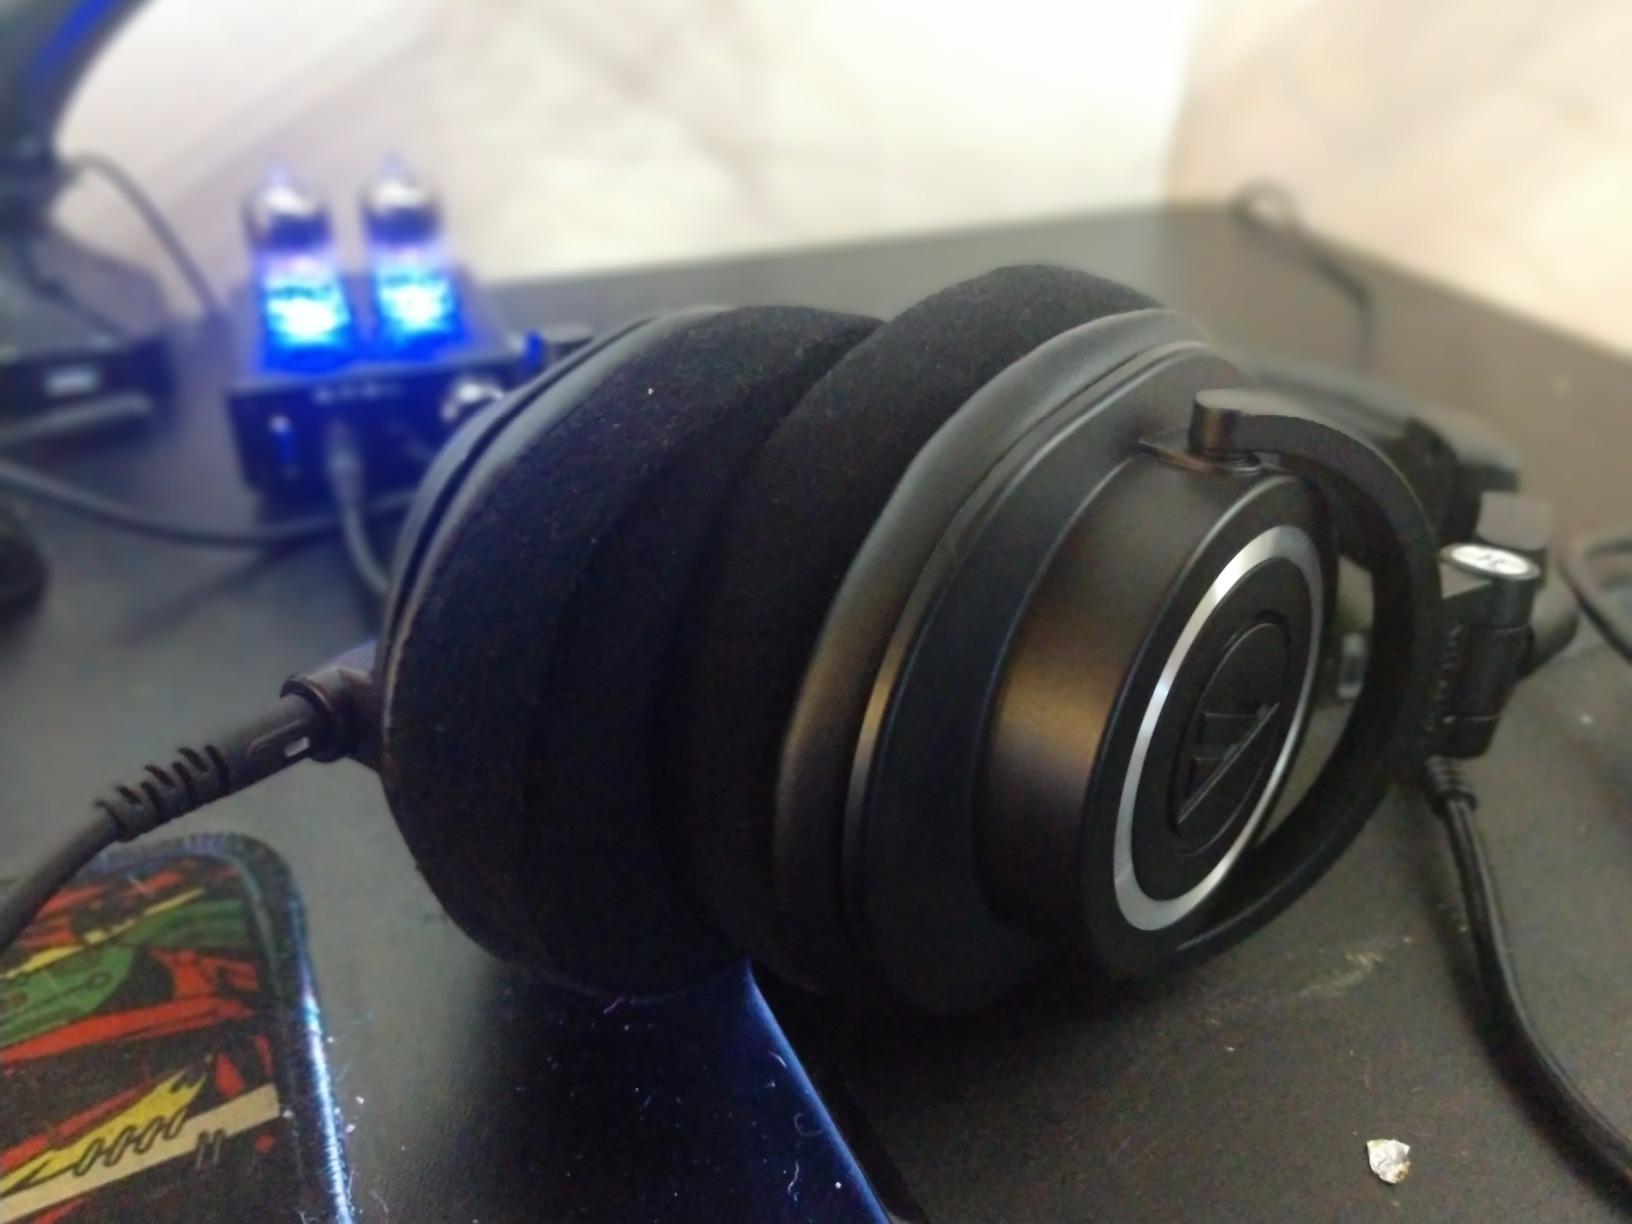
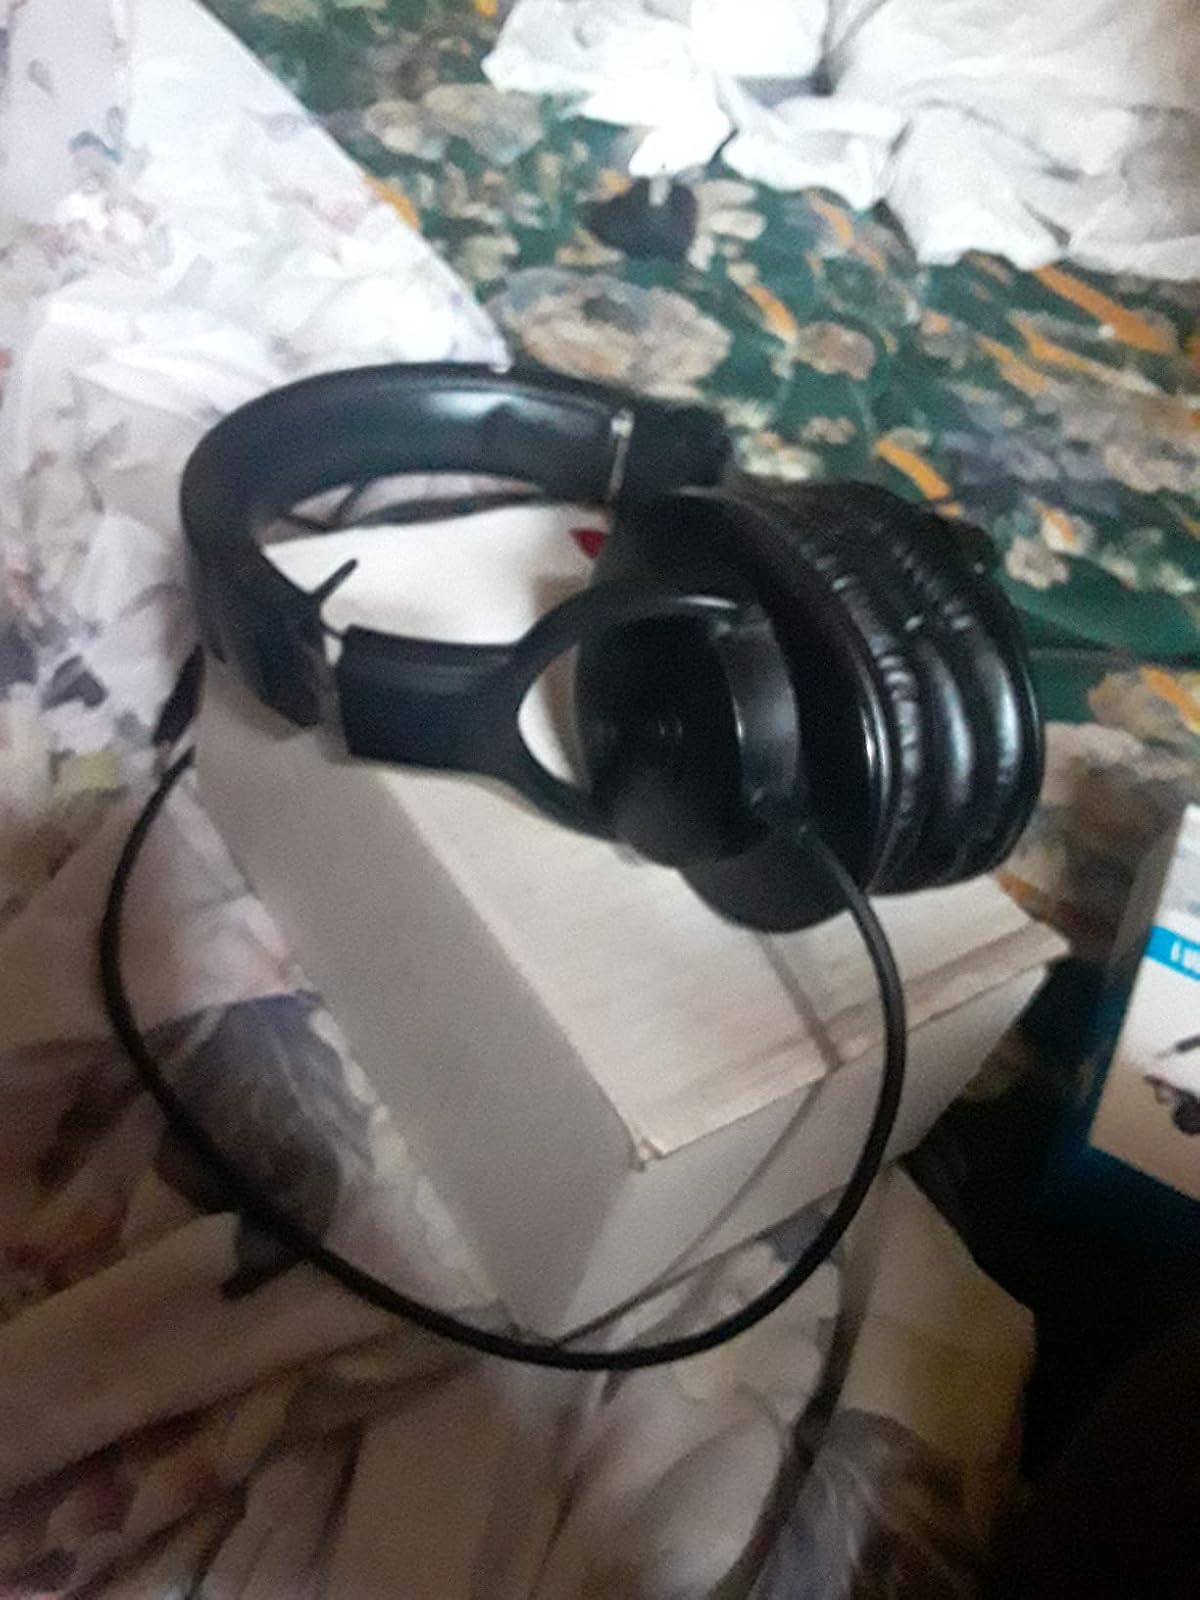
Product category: headphones
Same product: no